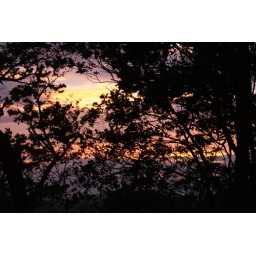
camping at loft mountain in the blue ridge